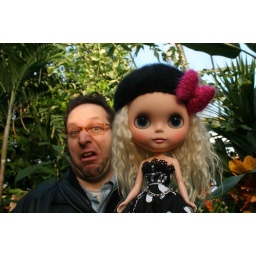
dress by scintillating dollies. beret by pink petal. bramley by twinky